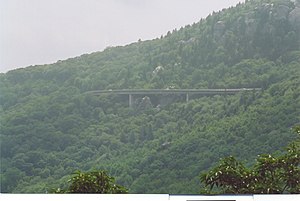
Blue Ridge Parkway / Vejen
Linn Cove Viaduct fører Blue Ridge Parkway rundt om Grandfather Mountain.
Blue Ridge Parkway er en naturskøn vej gennem Blue Ridge Mountains i det østlige USA. Vejen går fra Cherokee, North Carolina i syd til Rockfish Gap nær Waynesboro, Virginia i nord. Vejen, der er 755 kilometer lang, forbinder de to nationalparker Great Smoky Mountains National Park og Shenandoah National Park. Selve vejen og de allernærmeste omgivelser, er i sig selv en nationalpark, og dette gør den til verdens længste og smalleste nationalpark.